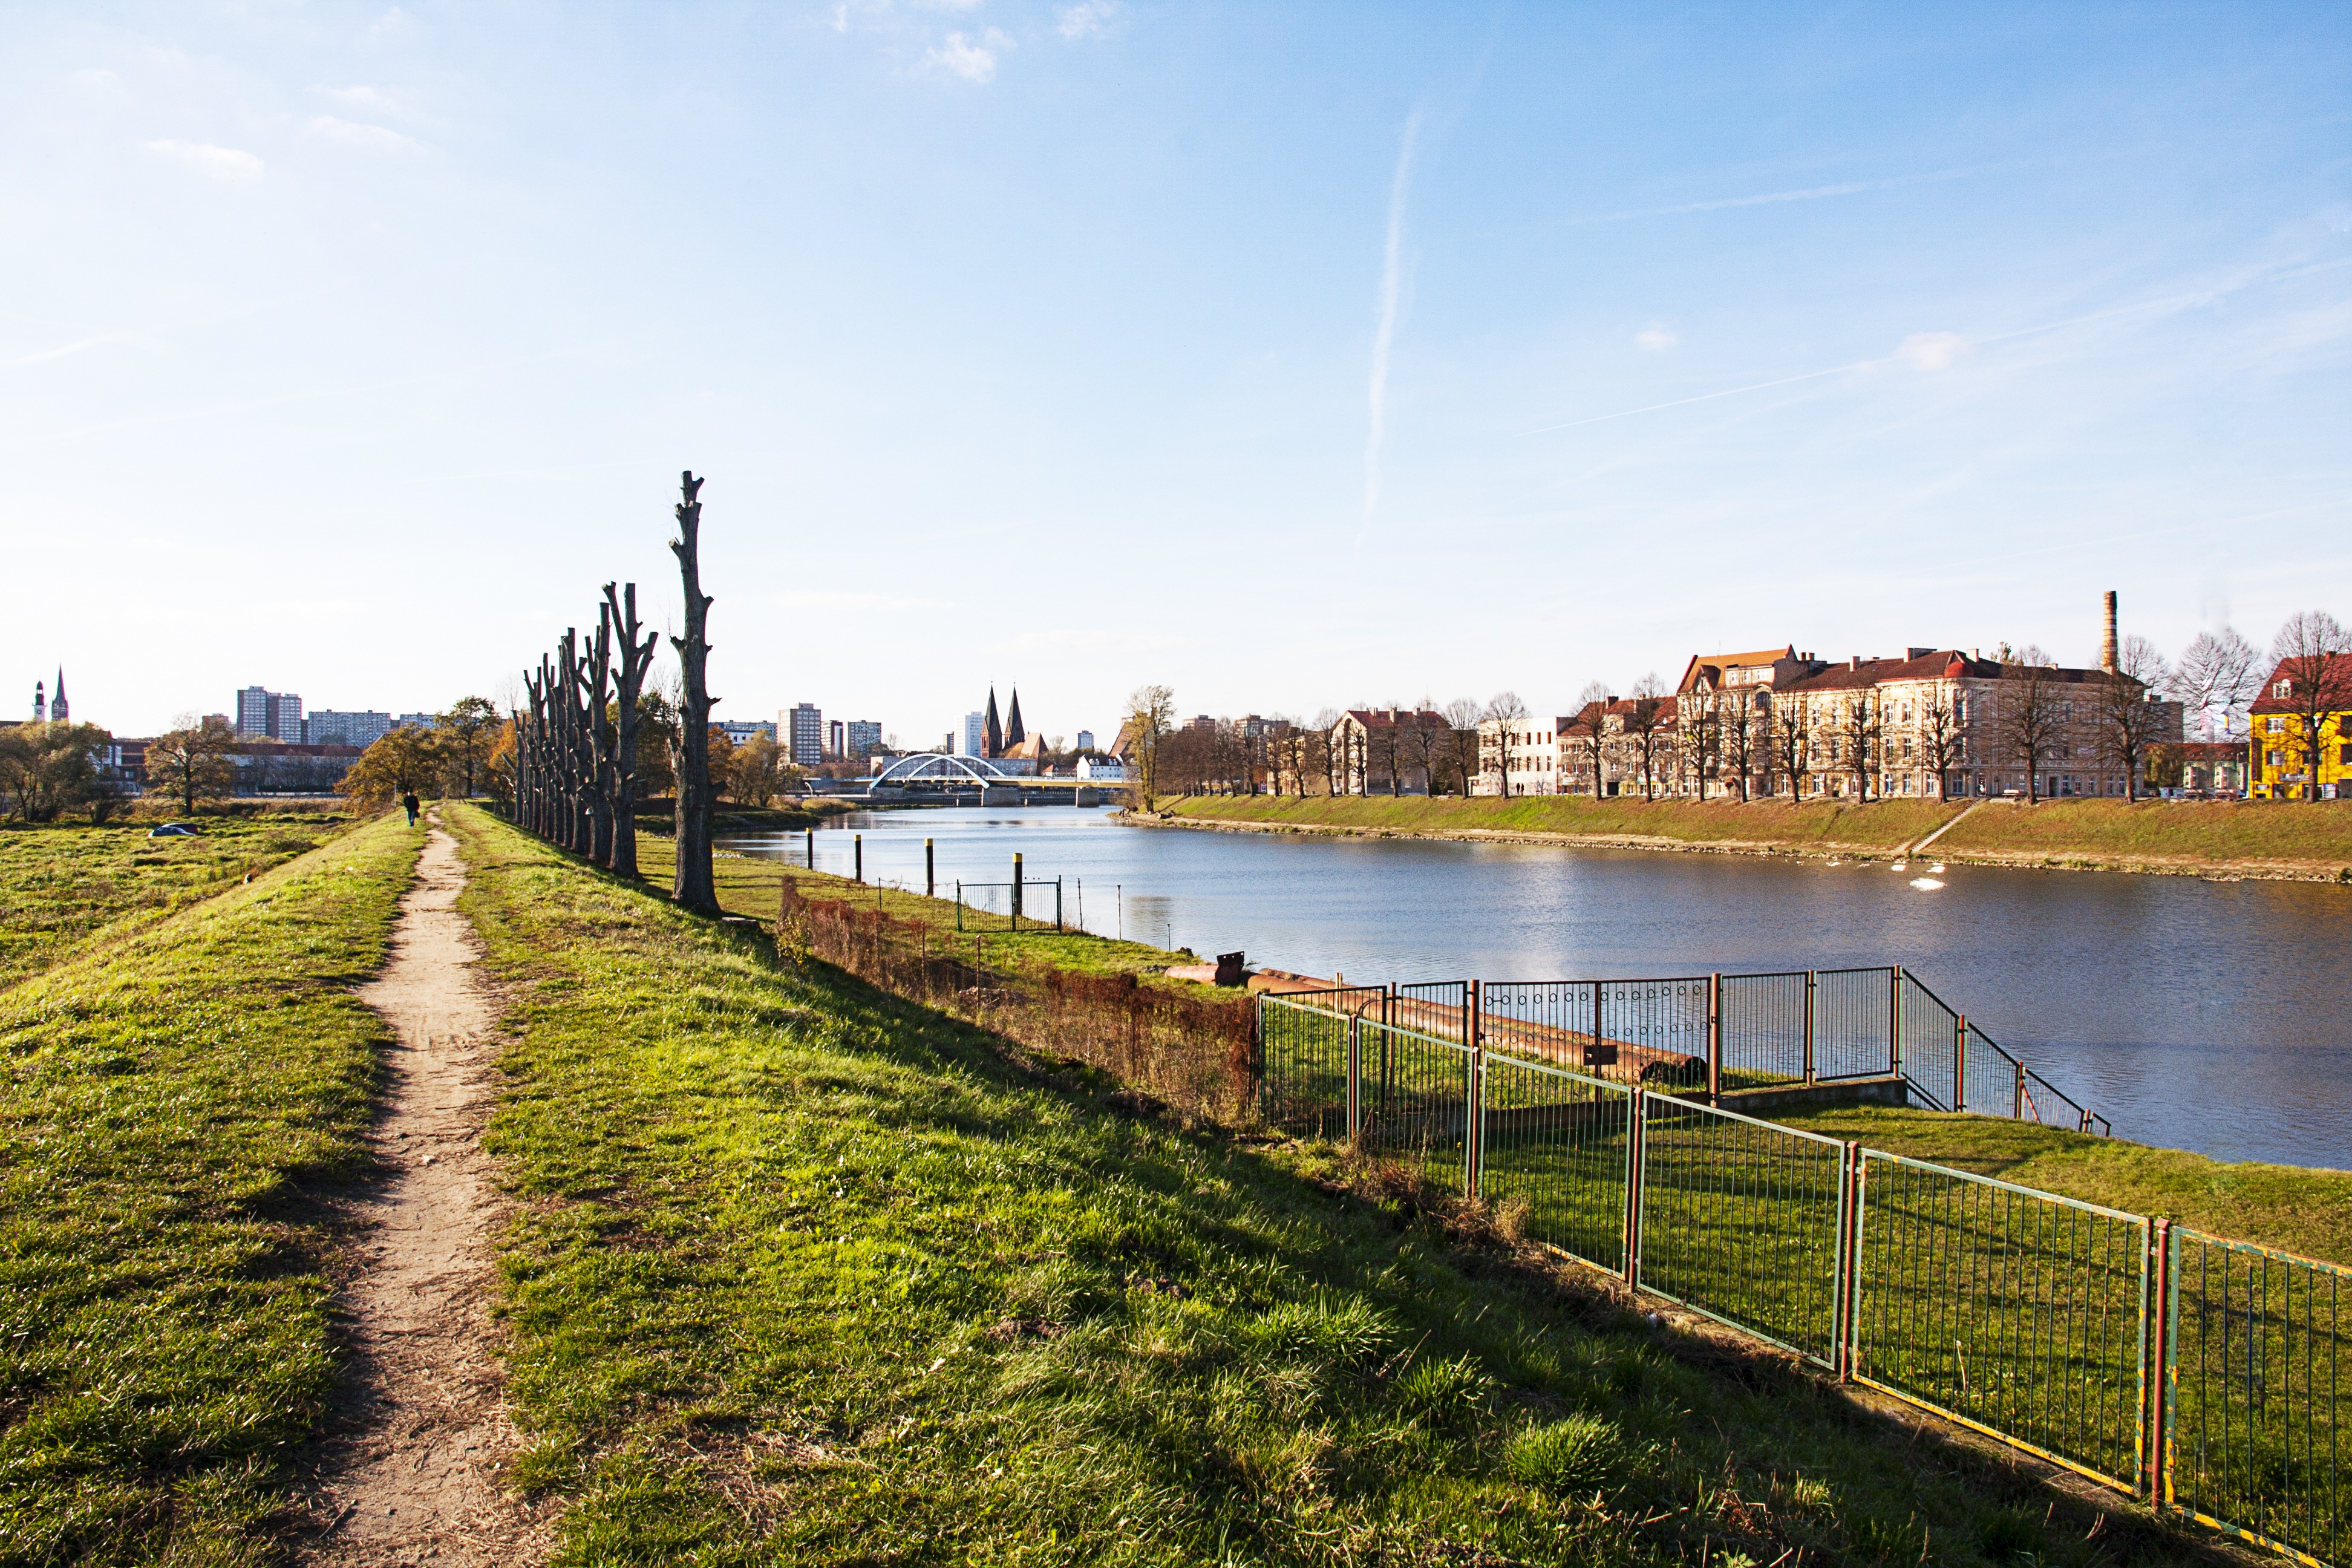
landscape, sea, coast, tree, water, bridge, morning, flower, town, view, city, river, canal, walkway, cityscape, reflection, reservoir, tourism, waterway, haven, rural area, s ubice